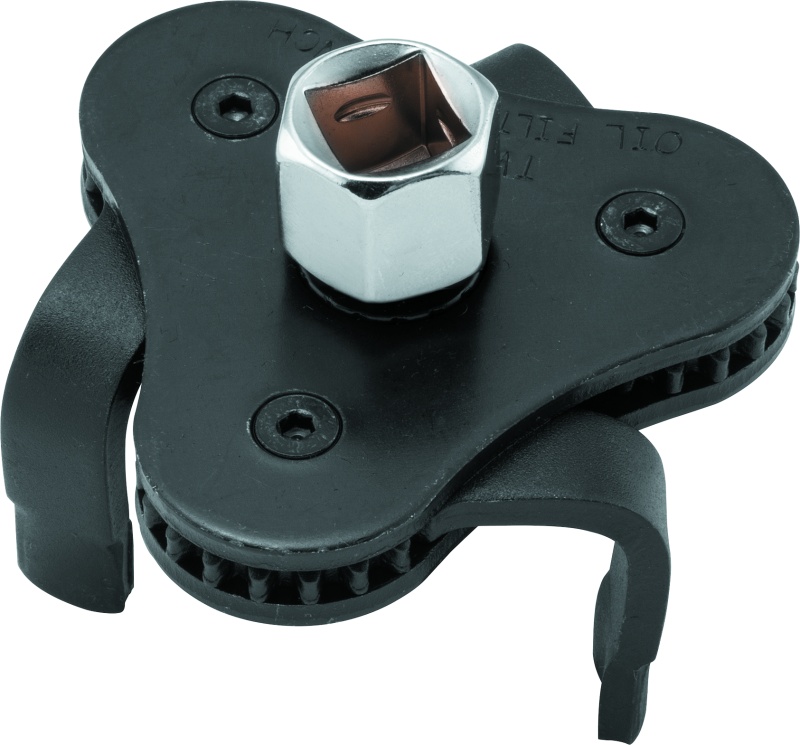
BikeMaster 2-Way Oil Filter Wrench 63mm/102mm
The BikeMaster® Gear Leverage Oil Filter Wrench removes all oil filters from 2-1/2 in. to 4 in. diameter. Its unique design uses gear leverage to clamp the body of the oil filter so the gears can work forward and reverse for removal and installation. It can be used with 1/2 in. drive ratchets or 21mm wrenches and features quality steel construction with black-oxide finish for long tool life.
Brand: BikeMaster
Category: Vehicles & Parts > Vehicle Parts & Accessories > Vehicle Maintenance, Care & Decor > Vehicle Repair & Specialty Tools